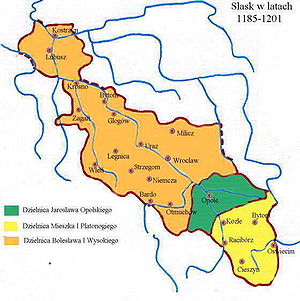
Schlesiske hertugdømmer / Historie
De schlesiske hertugdømmer er fællesbetegnelsen for en række hertugdømmer, der opstod efter det oprindelige hertugdømmet Schlesiens opløsning på et tidspunkt efter 1138.